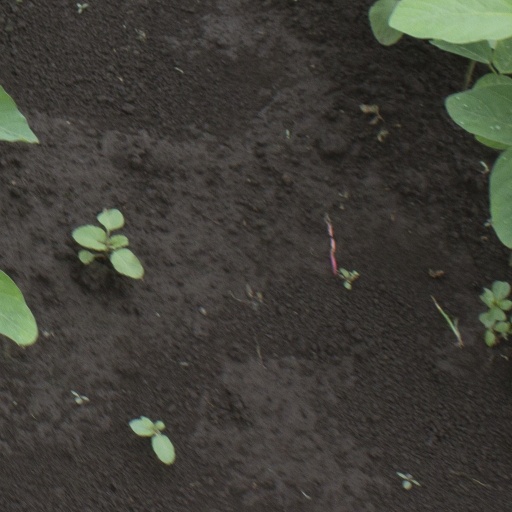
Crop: soybean